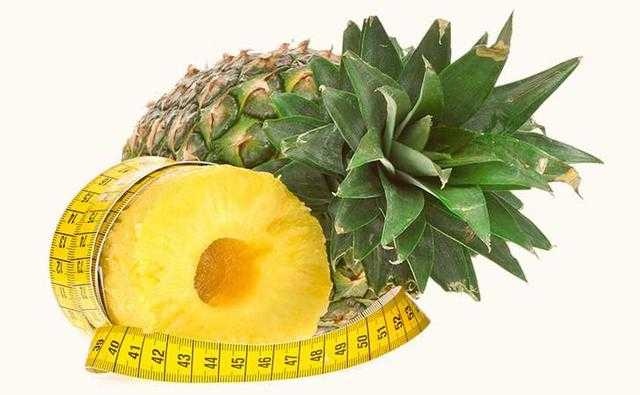
Label: Pineapple